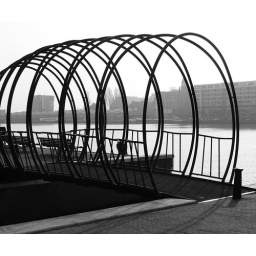
metals circles creating a bridge over water on java island in the eastern dockalnds